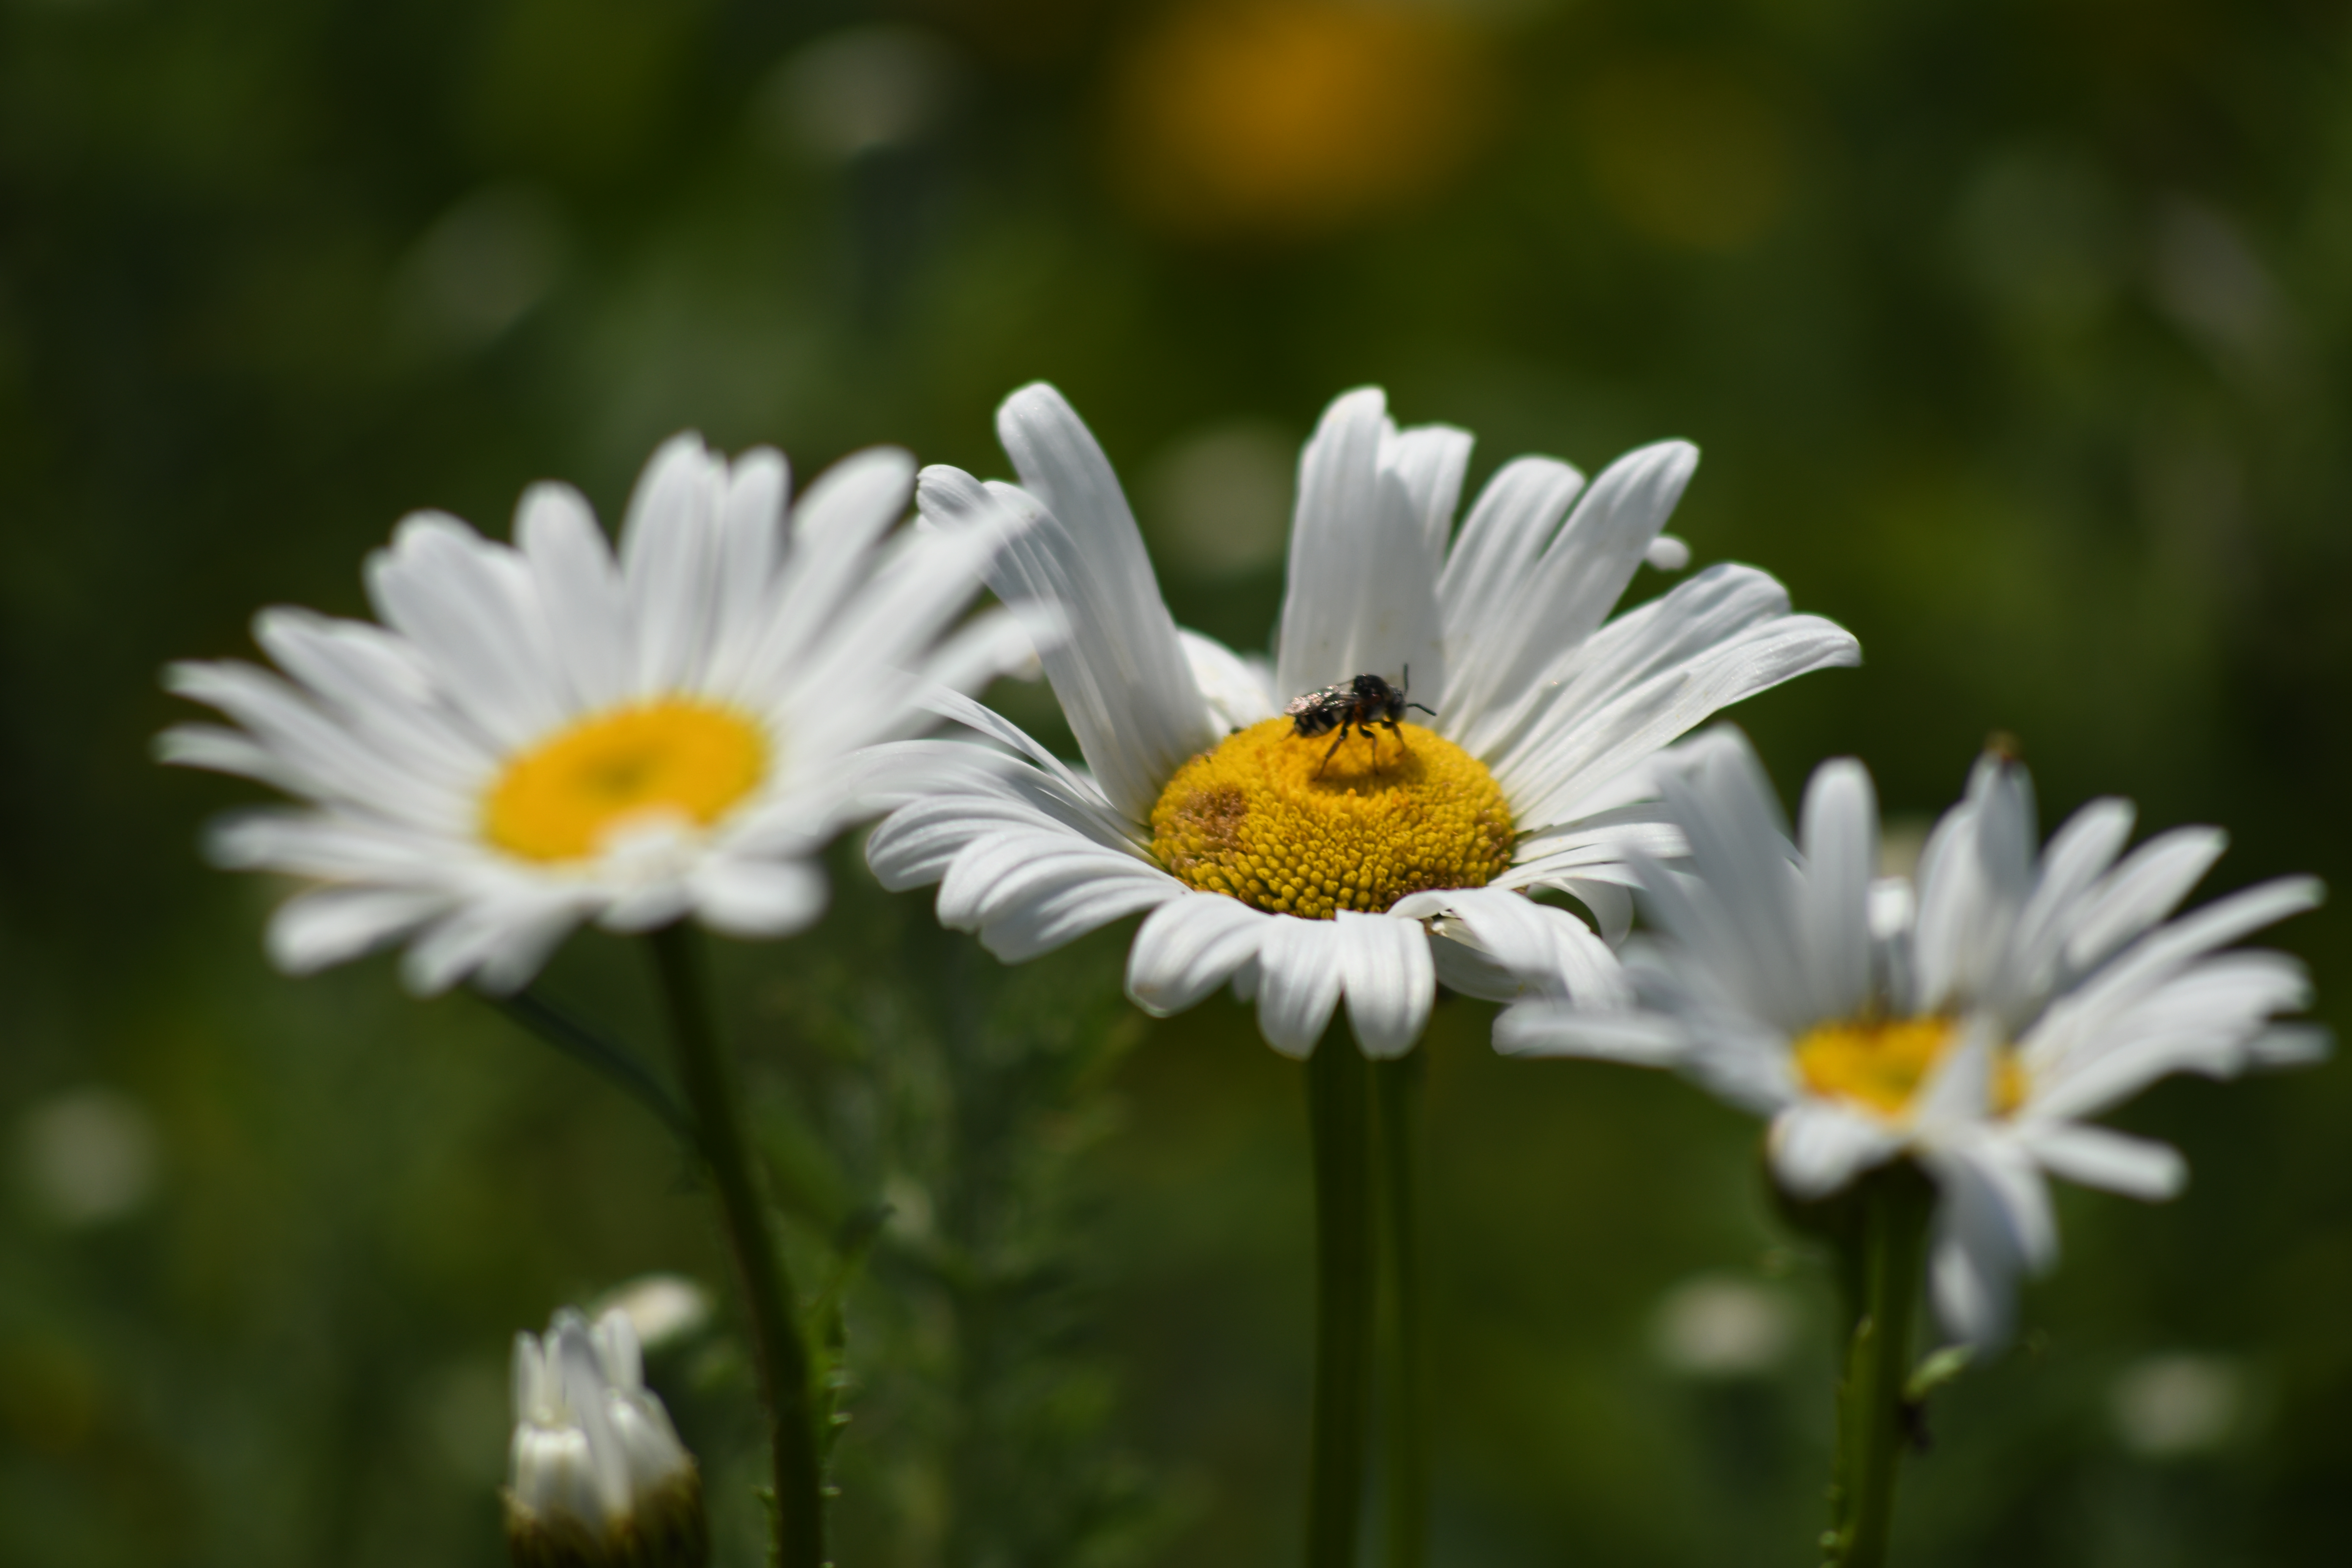
natural, flower, plant, pollinator, camomile, petal, arthropod, insect, chamaemelum nobile, grass, flowering plant, meadow, annual plant, pest, oxeye daisy, daisy family, close up, pollen, macro photography, daisy, wildflower, herbaceous plant, field, prairie, honeybee, marguerite daisy, membrane winged insect, herb, fly, plant stem, chamomile, sunflower, asterales, invertebrate, mayweed, beetle, hoverfly, wildlife